Dassault Étendard IV

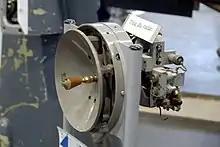
An Aida radar unit on static display

The Étendard was a relatively lightweight navalised attack fighter. In service, it was often noted for its popularity with its pilots due to its high level of manoeuvrability. It featured a highly swept wing, which was furnished with double-slotted flaps and spoilers, as well as powered ailerons and leading-edge droop flaps. To take up less room onboard aircraft carriers when being stored, the wings of the Étendard were designed to be foldable. The type was powered by a single SNECMA Atar turbojet engine, which had also powered the French Air Force's Dassault Mirage III. The engine's configuration was broadly similar to that of the Mirage III's powerplant, albeit with the exception of the removed afterburner. In flight, the Étendard was capable of attaining transonic speeds, being only able to exceed the speed of sound when in a dive.